List of moths of Guinea-Bissau

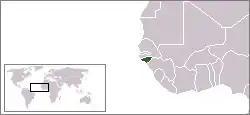
Location of Guinea-Bissau

Moths of Guinea-Bissau represent only 2 known moth species. The moths (mostly nocturnal) and butterflies (mostly diurnal) together make up the taxonomic order Lepidoptera.